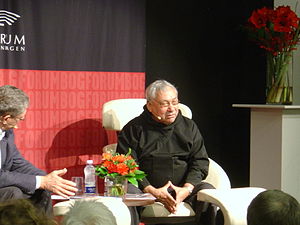
Jonathan Motzfeldt
Jonathan Motzfeldt - Grønlands første Landsstyreformand og en præst, den 16. november 2008 på den årlige danske bogmesse, BogForum (14.-16. november, 2008), i Forum København.
Jonathan Jakob Jørgen Otto Motzfeldt var en grønlandsk politiker og præst, der var Grønlands første landsstyreformand.